Parable of the Sower

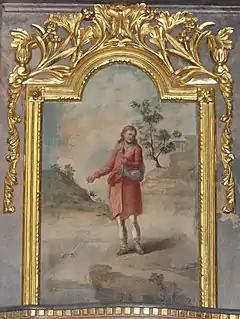
'Sowing the Seed' (Cathedral of Hajdúdorog, Hungary)

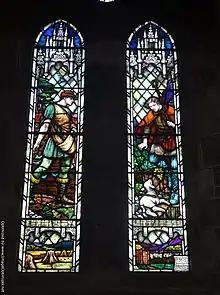
Parable of the Sower (left) in St Mary's Cathedral, Kilkenny, Ireland

The Parable of the Sower (sometimes called the Parable of the Soils) is a parable of Jesus found in , , and the extra-canonical Gospel of Thomas.